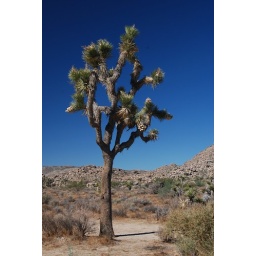
A joshua tree in blue sky